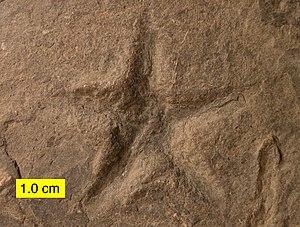
La paléoichnologie est le domaine de la paléontologie étudiant exclusivement les traces d'activité biologique fossilisées. Ceci inclut les traces de déplacement, bioturbation, forage, bioconstruction, de prédation, de repos et autres comportements habituels ou occasionnels d'êtres vivants ou tout élément permettant de reconstituer des paléoenvironnements.